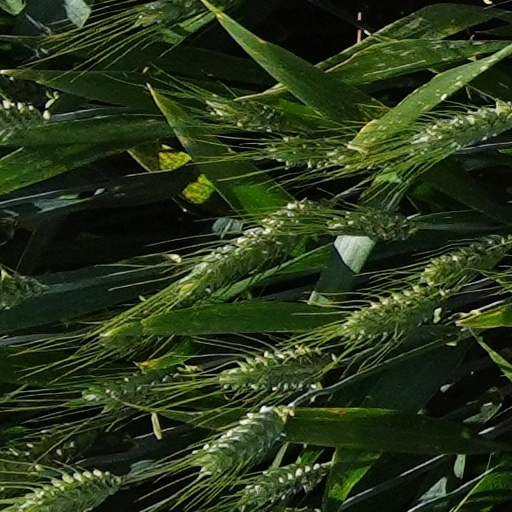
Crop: wheat